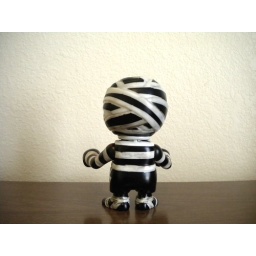
Secret Base - SDCC 07 - Hand painted by Hiddy of Secret Base - Released in a blind bag